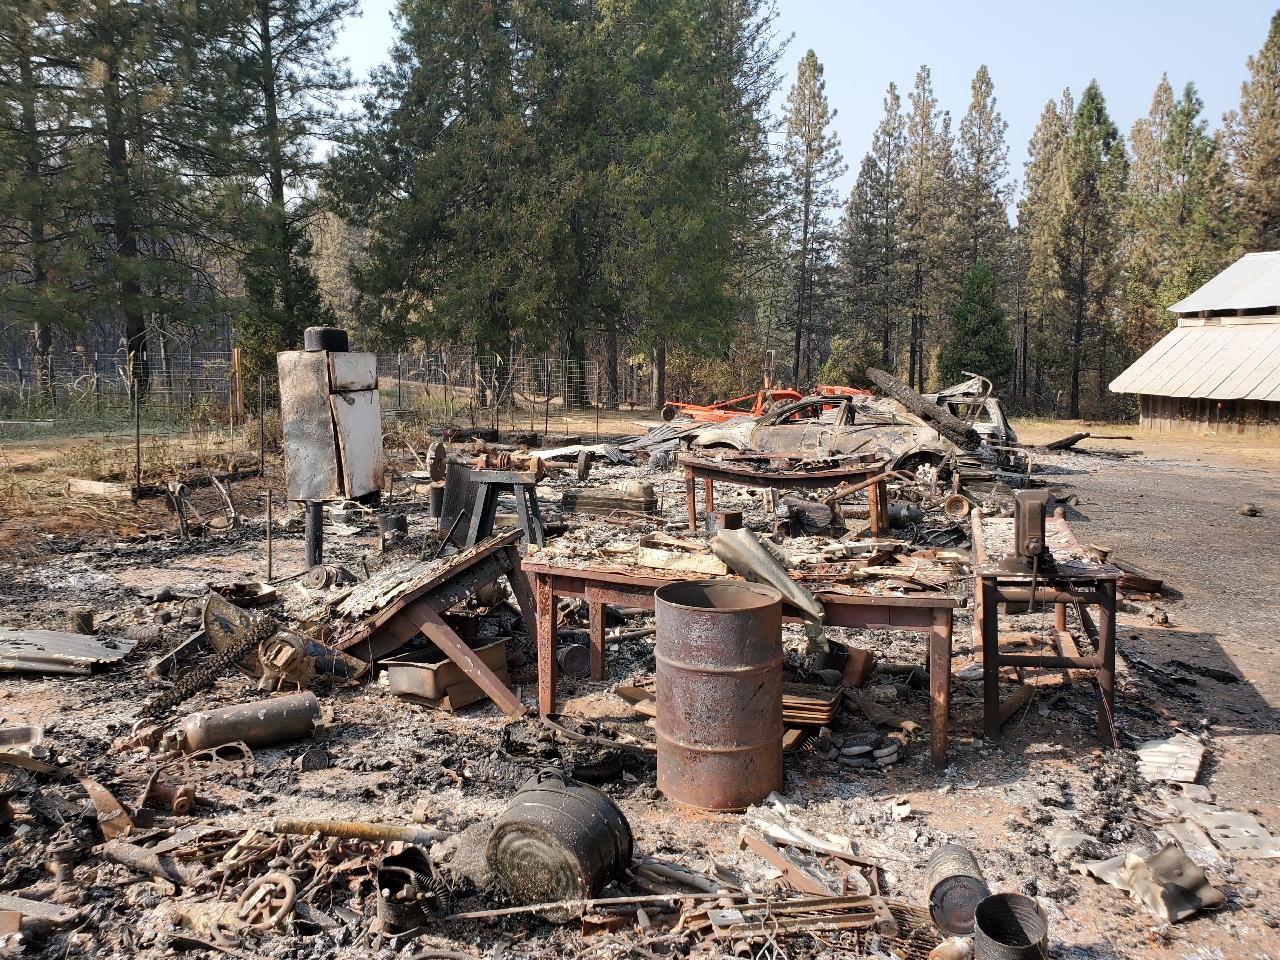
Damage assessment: destroyed